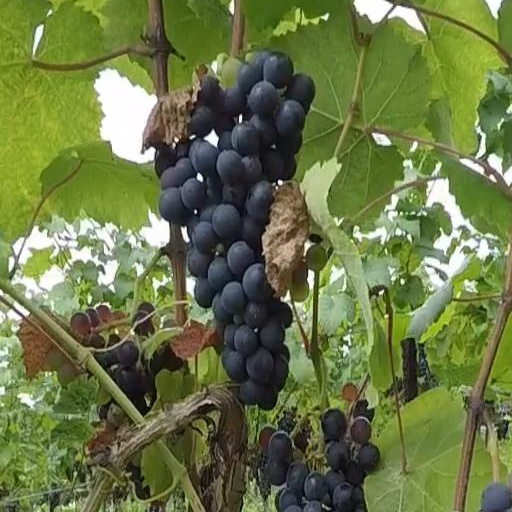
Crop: grape